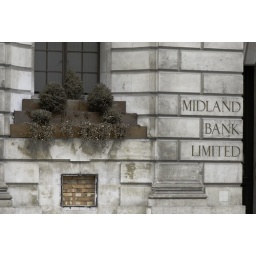
AKA HSBC This building backs onto Princess street one of the most prestigious streets in the City of London.